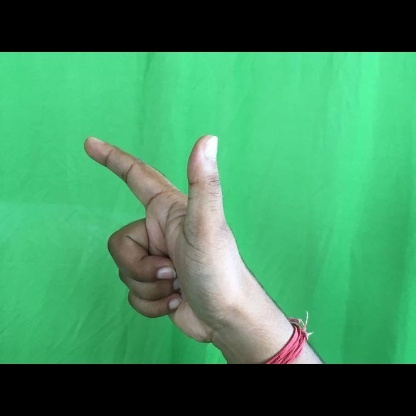
Mudra: Chandrakala